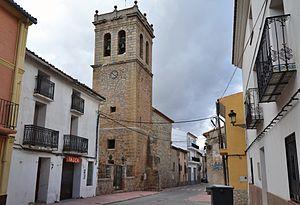
Barracas, en castillan et officiellement, est une commune d'Espagne de la province de Castellón dans la Communauté valencienne. Elle est située dans la comarque de l'Alto Palancia et dans la zone à prédominance linguistique castillane.